LNER Thompson/Peppercorn Class K1

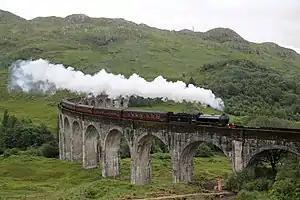
No. 62005 "Lord of the Isles" crossing the Glenfinnan Viaduct on the Scottish Adventure, July 2012

One example of the class, No. 62005, which was also the final member in service before its withdrawal, has been preserved, and is based at the North Yorkshire Moors Railway. It was acquired as a source of a spare boiler for the solitary preserved K4, but in 1972, the K1 was donated, still with its boiler, to the North Eastern Locomotive Preservation Group. It was also used as a stationary boiler at ICI North Tees Port Clarence Works for a period of 6 weeks. It was eventually placed into storage at Neville Hill where it was later obtained by Viscount Garnock, Geoff Drury, George Nissen, and Brian Hollingsworth as a spare boiler for the sole surviving member of the Gresley K4 moguls "61994 The Great Marquess". The plans for the stationary boiler fell through and the locomotive was eventually purchased by the 45428 Stanier Class 5 Locomotive Society Ltd and was later donated to the NELPG.